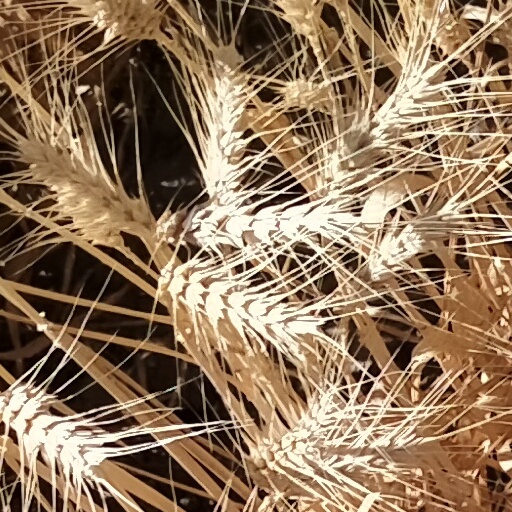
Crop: wheat